Acyl carrier protein

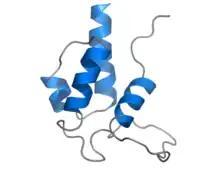
"Streptomyces coelicolor" actinorhodin polyketide synthase acyl carrier protein -

The acyl carrier protein (ACP) is a cofactor of both fatty acid and polyketide biosynthesis machinery. It is one of the most abundant proteins in cells of "E. coli." In both cases, the growing chain is bound to the ACP via a thioester derived from the distal thiol of a 4'-phosphopantetheine moiety.